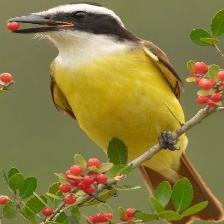
Species: GREAT KISKADEE
Scientific name: PITANGUS SULPHURATUS